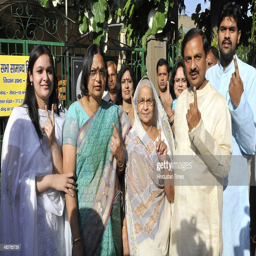
candidate from politician came to vote along with his family .